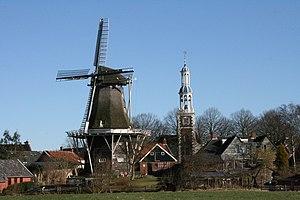
Spijk, commune de Delfzijl, province de Groningue (Pays-Bas). Moulin et église